Mangala Samaraweera

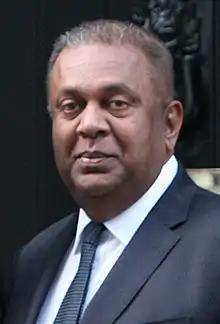
Samaraweera in 2015

Mangala Pinsiri Samaraweera (21 April 1956 – 24 August 2021) was a Sri Lankan politician. He was the first openly gay politician in Sri Lanka. He served as Minister of Finance from 2017 to 2019, and as the Minister of Foreign Affairs, for two terms from 2005 to 2007 and 2015 to 2017. He created a stir in Sri Lankan politics when he was sacked as a minister by President Mahinda Rajapaksa in 2007, after which he split from the Sri Lanka Freedom Party to form his own wing (Mahajana wing), which later merged with the United National Party in 2010.